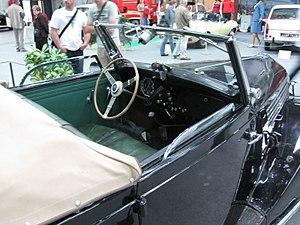
Renault Primaquatre Roadster cabriolet
La Primaquatre est une automobile fabriquée par Renault juste avant la Seconde Guerre mondiale.